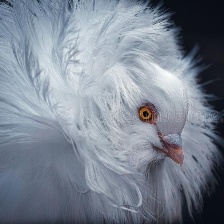
Species: JACOBIN PIGEON
Scientific name: COLUMBA LIVIA